Sorrows of the Forbidden City

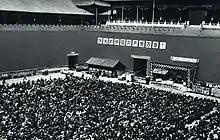
A mass struggle session denouncing "Sorrows of the Forbidden City" outside the Meridian Gate of the Forbidden City in 1967 during the Cultural Revolution. Mao Zedong criticized the film for depicting the emperor as patriotic. Qi Benyu used the film to attack Liu Shaoqi.

"Sorrows of the Forbidden City" was released on DVD by Guangzhou Beauty Culture Communication Co., Ltd., in 2006.